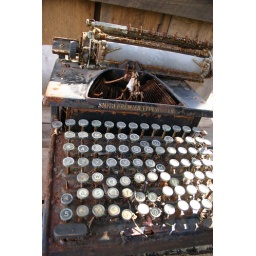
clarence newton road - near blowing rock - january 1 2009